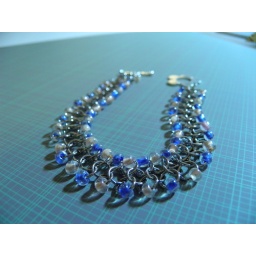
European 4 in 1 chainmaille with blue and orange glass beads